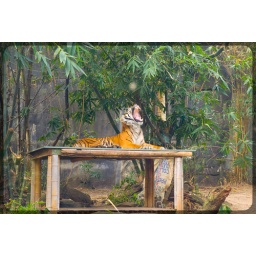
Shot through glass thus a white mark above lions head.